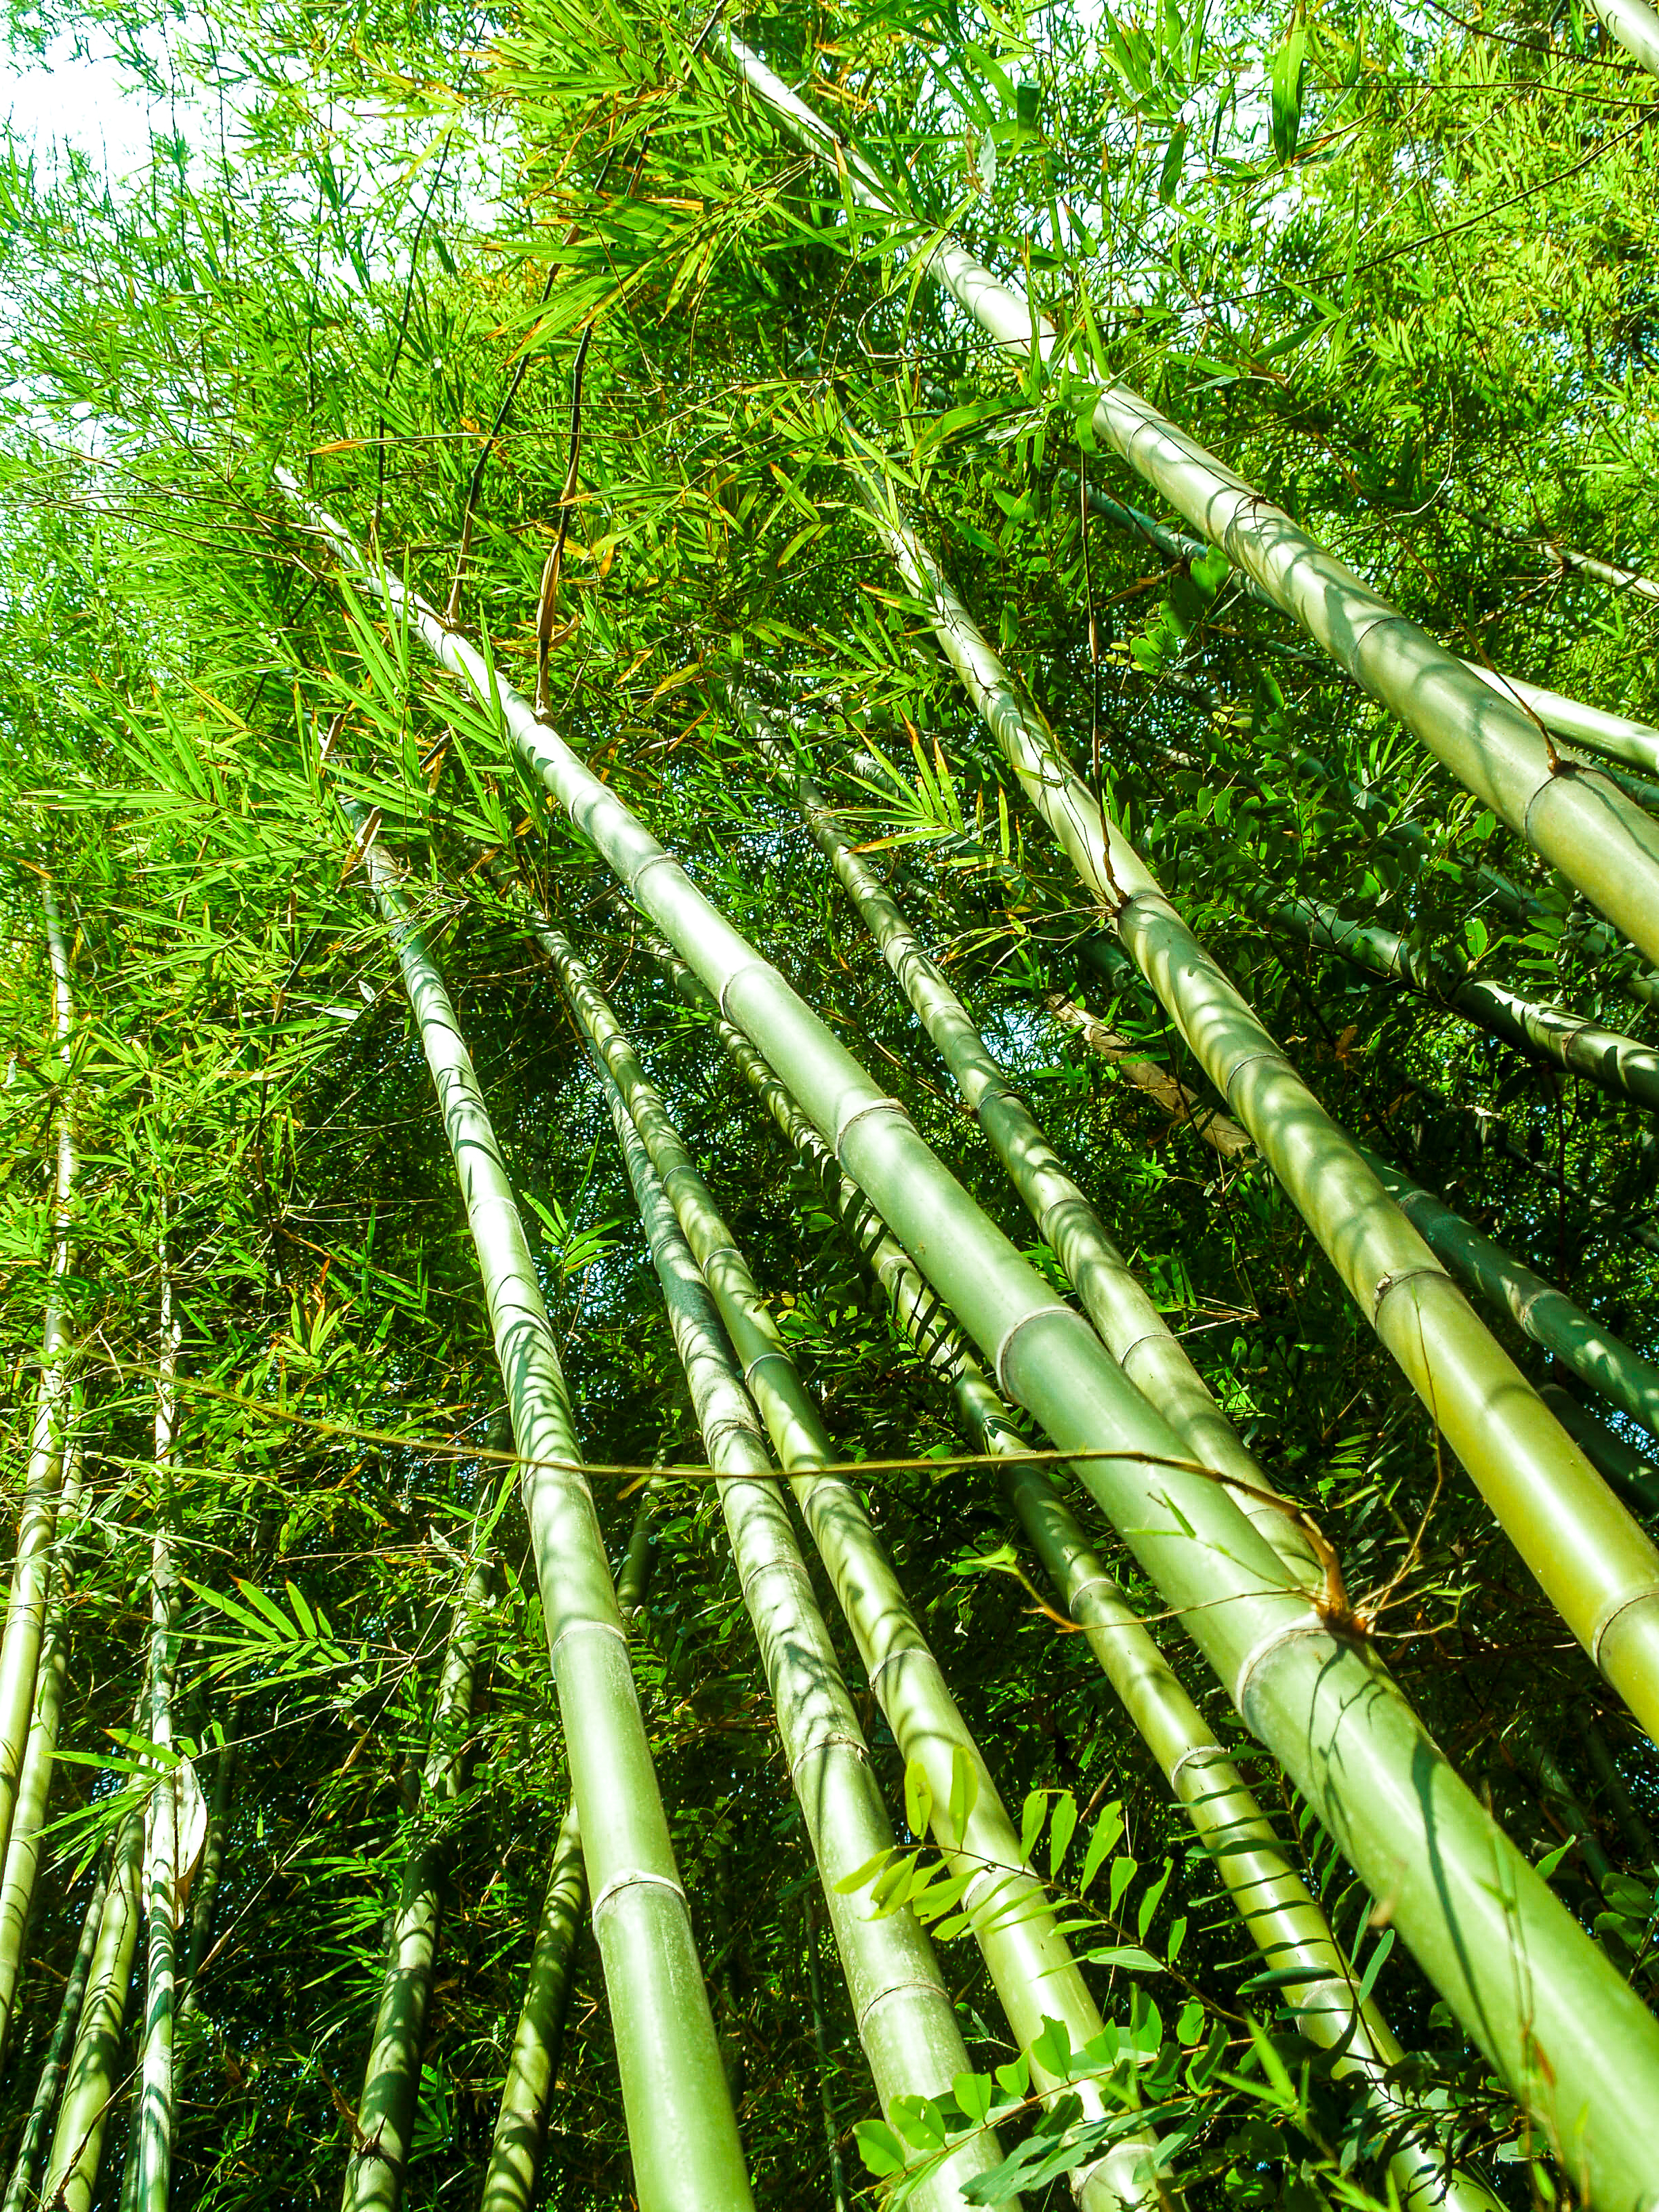
nature, forest, green, bamboo, background, plant, leaf, tree, garden, asia, growth, zen, natural, outdoor, environment, branch, wood, culture, tropical, jungle, botanical, foliage, landscape, flora, asian, tall, abstract, pattern, color, vegetation, grass family, biome, grass, plant stem, old growth forest, rainforest, grove